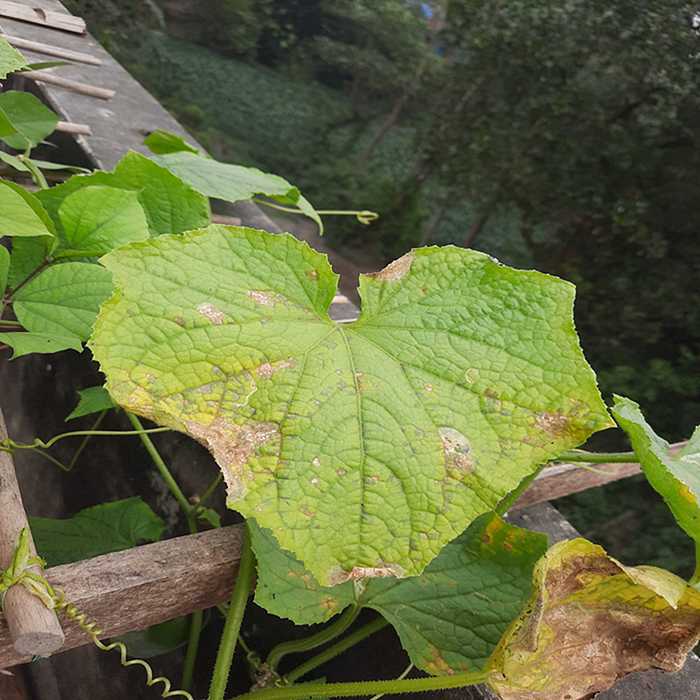
Plant: Cucumber
Label: Anthracnose lesions